Chronic testicular pain

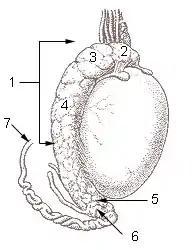
1 - 6: Epididymis 7: Vas deferens

Chronic testicular pain is long-term pain of the testes. It is considered chronic if it has persisted for more than three months. Chronic testicular pain may be caused by injury, infection, surgery, cancer, varicocele, or testicular torsion, and is a possible complication after vasectomy. IgG4-related disease is a more recently identified cause of chronic orchialgia.